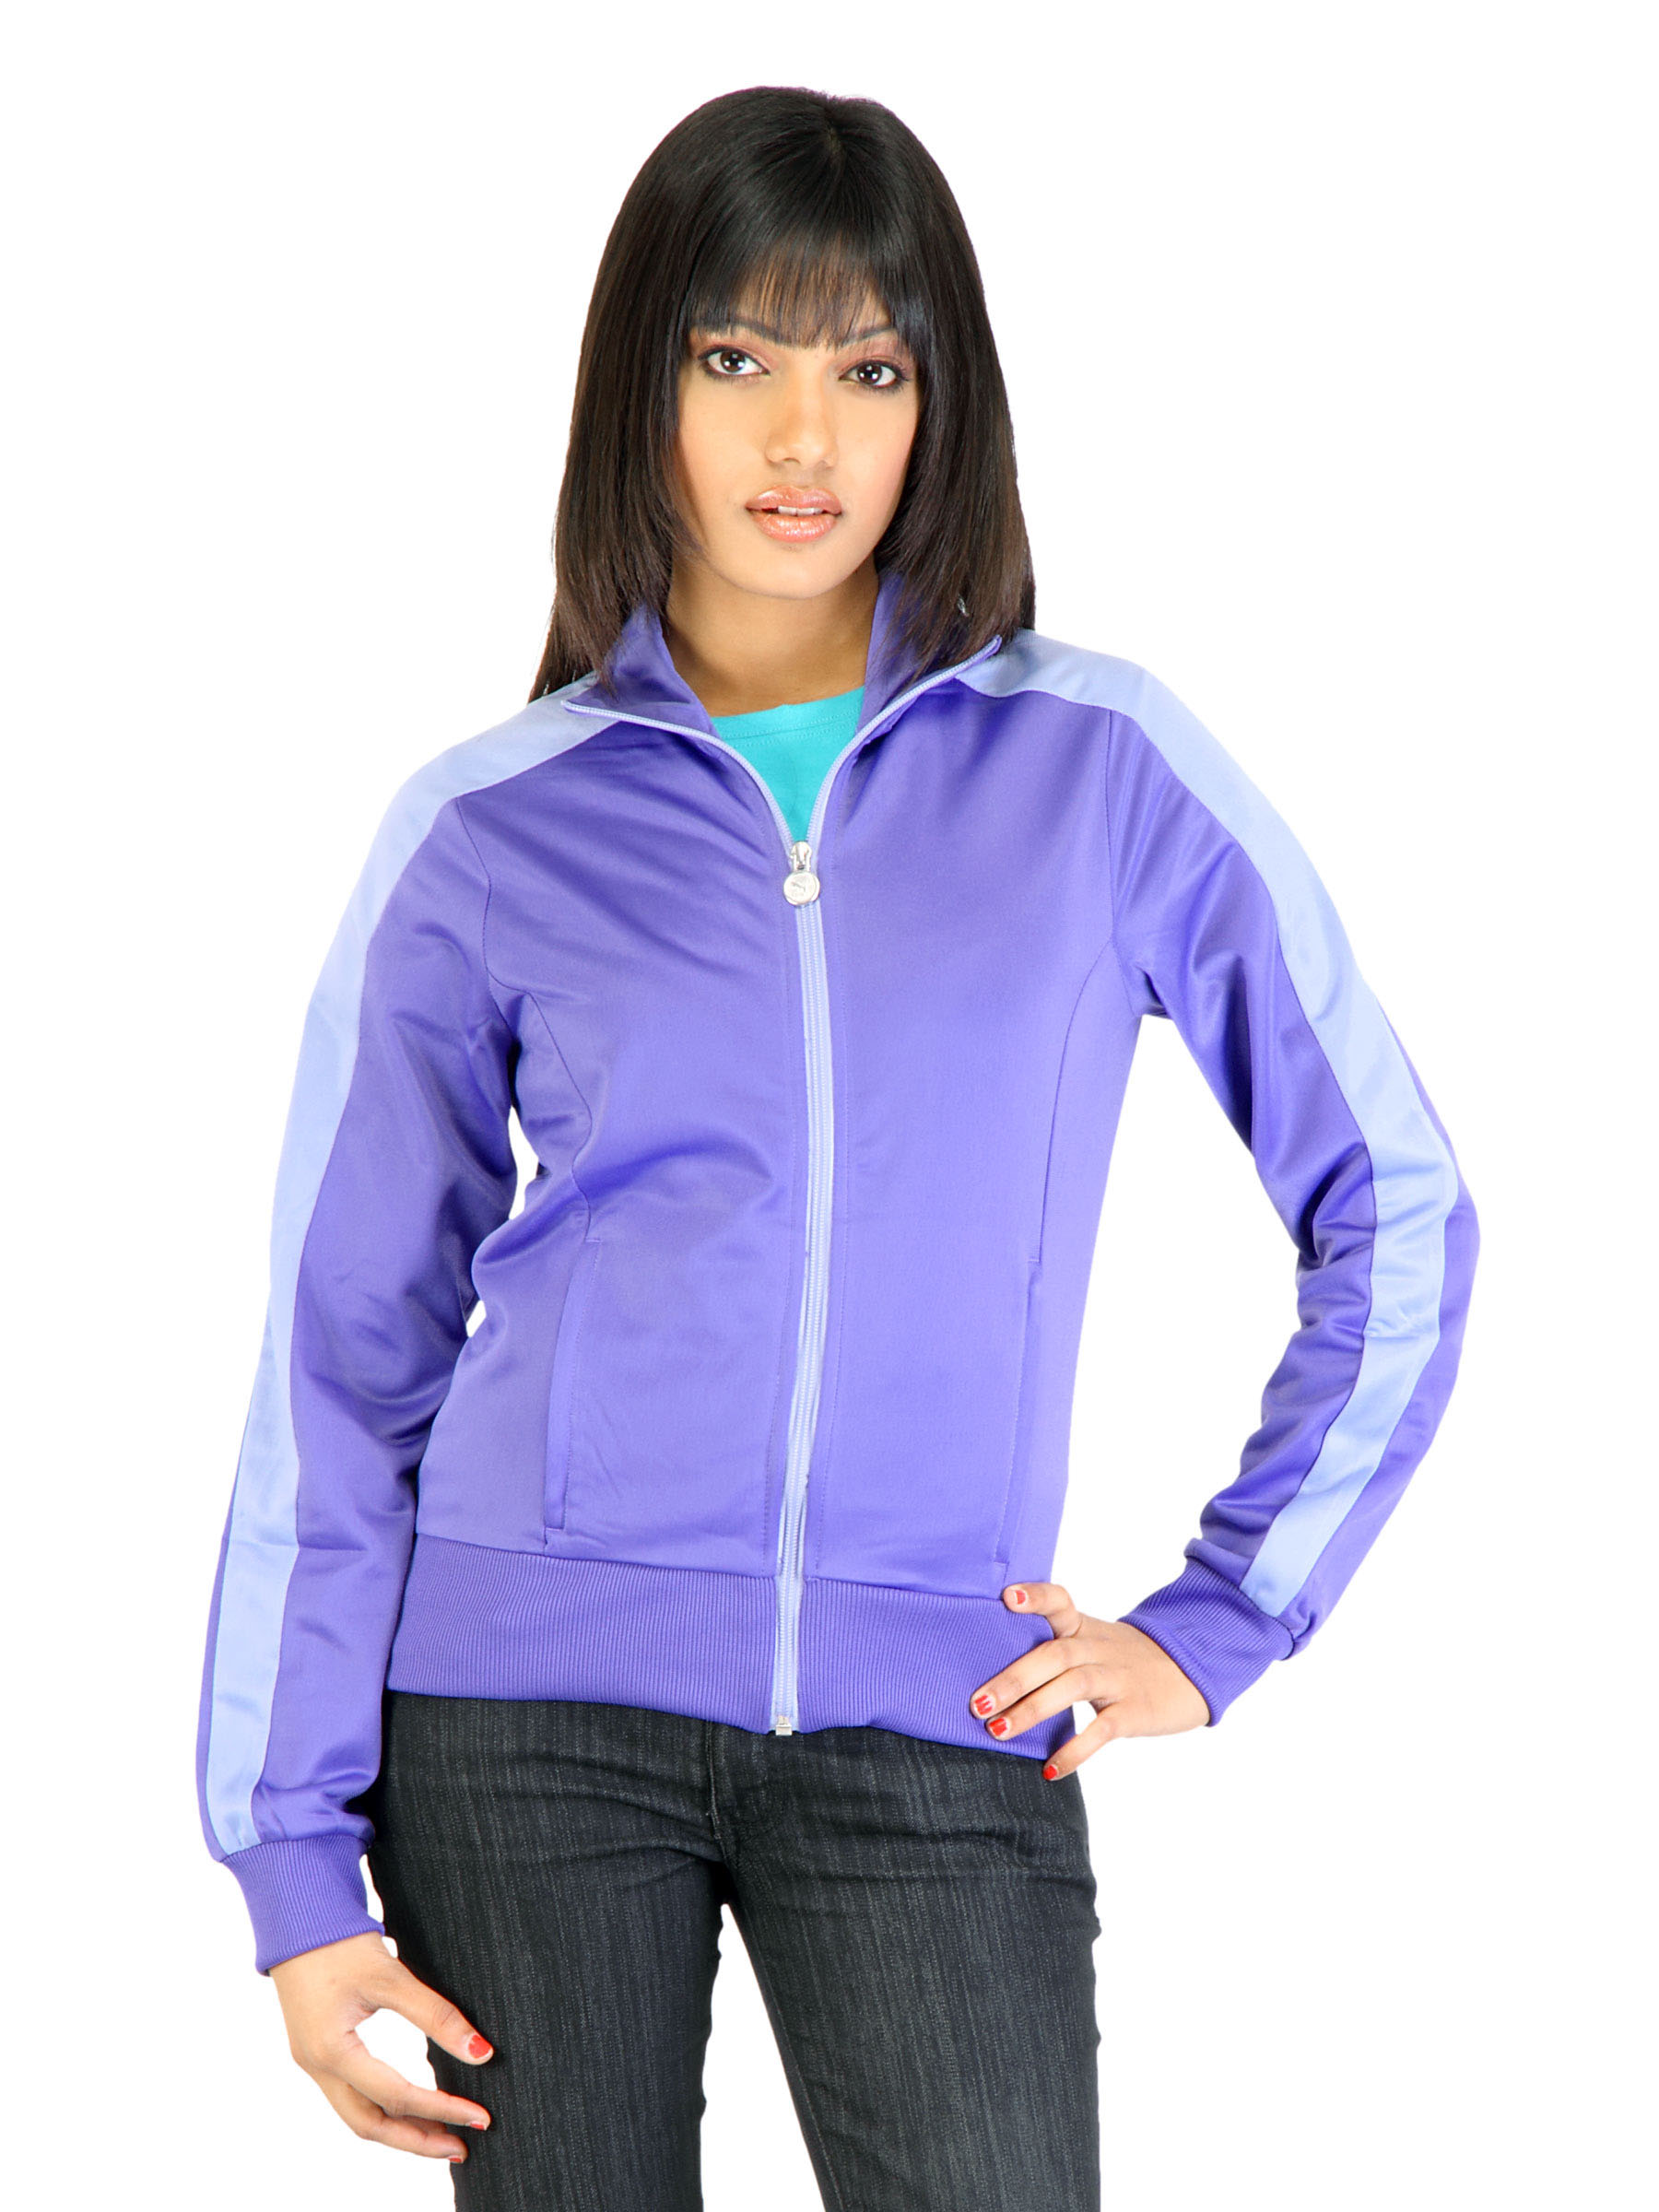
Puma Women Solid Purple Jackets
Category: Apparel / Topwear / Jackets
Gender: Women
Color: Purple
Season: Fall 2011
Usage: Casual